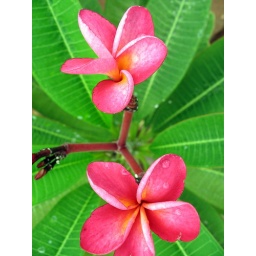
flowers in our backyard./ pink Nooru varahaalu (PLUMERIA)